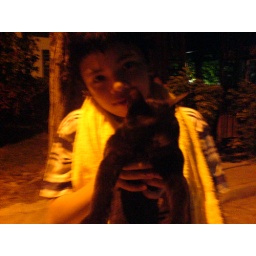
my brother is holding the extremely fat and black cat in dictado's resort